Triangle (2009 British film)

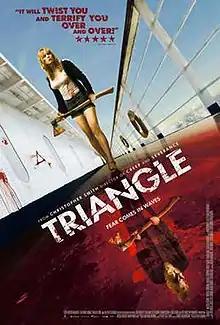
Theatrical poster

Triangle is a 2009 psychological horror film written and directed by Christopher Smith and starring Melissa George, Michael Dorman, Rachael Carpani, Henry Nixon, Emma Lung, and Liam Hemsworth. George portrays a single mother who goes on a boating trip with several friends. When they are forced to abandon their ship, they board a derelict ocean liner, where they become convinced that someone is stalking them.